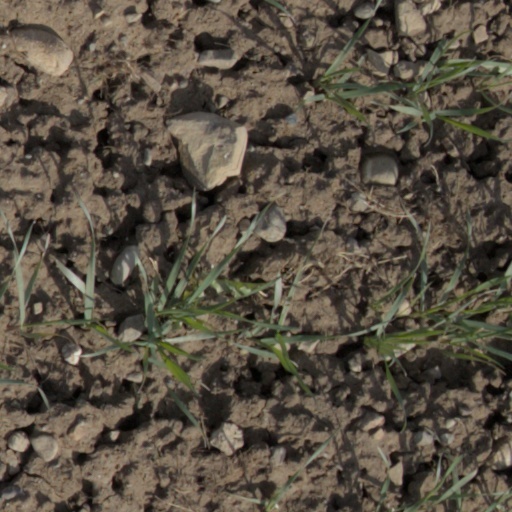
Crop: wheat